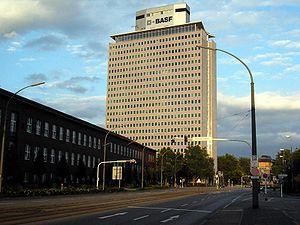
La tour BASF à Ludwigshafen en Allemagne. Le principal bâtiment administratif de BASF a été construit en 1957.
BASF SE est un groupe chimique allemand et le plus grand groupe chimique au monde. Frédéric Engelhorn a fondé BASF dont l'abréviation signifiait à l'origine Badische Anilin- & Soda-Fabrik. Le siège social de l'entreprise créé en 1865 se situe à Ludwigshafen sur le Rhin en Allemagne. Sur une surface de plus de 10 km², près de 34 000 personnes travaillent au développement, aux essais, à la fabrication et à la vente de plusieurs milliers de produits.